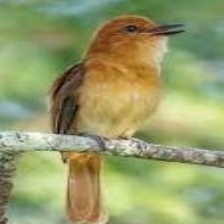
Species: CINNAMON ATTILA
Scientific name: ATTILA CINNAMOMEUS